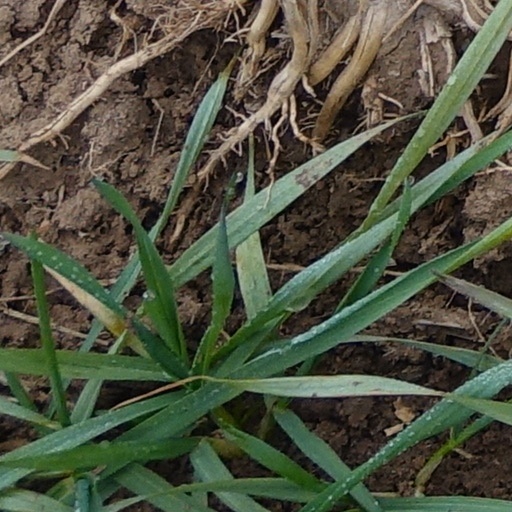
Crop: wheat